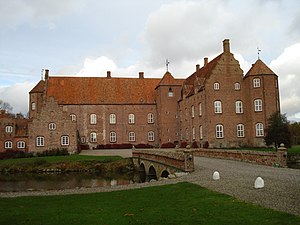
Collett
Katholm
Collett og Collet er en oprindeligt engelsk familie, der slog sig ned i Norge i 1683 med James Collett, der blev købmand i Christiania. Han døde i 1727 som byens rigeste mand. Slægtens handelshus blev fortsat i fire generationer, først som Collett & Leuch og derefter Collett & Søn.